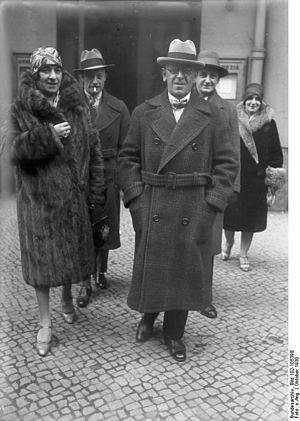
Charles Adrien Wettach, dit Grock, né le 10 janvier 1880 à Loveresse, Jura bernois, mort le 14 juillet 1959 à Imperia, Italie, est un clown suisse.